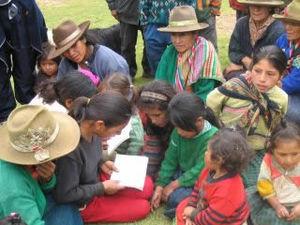
La géographie est une science centrée sur le présent, ayant pour objet la description de la Terre et en particulier l'étude des phénomènes physiques, biologiques et humains qui se produisent sur le globe terrestre, à un certain niveau d'abstraction relative qui s'y prête, pluridisciplinarité comprise voire transdisciplinarité en un certain sens. Le portail de l'information géographique du gouvernement du Québec définit la géographie comme « une science de la connaissance de l’aspect actuel, naturel et humain de la surface terrestre. Elle permet de comprendre l’organisation spatiale de phénomènes qui se manifestent dans notre environnement et façonnent notre monde ».